Shield wall

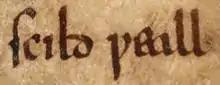
A mention of "ſcild ƿeall" (shield-wall) in "Beowulf"

In the battles between the Anglo-Saxons and the Danes in England, most of the Saxon army would have consisted of the inexperienced "fyrd", a militia composed of free peasants.